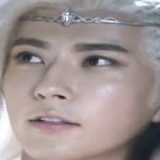
diễn viên Vu Mông Lung